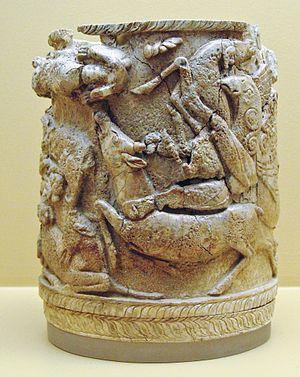
L'ivoire est une substance dure, blanche, opaque qui est la matière principale des dents et des défenses d'animaux comme l'éléphant, l'hippopotame, le morse, le narval, le cachalot, le phacochère.
Le musée de l'Agora antique d'Athènes est abrité dans la stoa d'Attale, grand portique hellénistique reconstruit entre 1953 et 1956 sur le côté est de l'agora d'Athènes.
La civilisation mycénienne est une civilisation égéenne de l’Helladique récent s'étendant de 1650 à 1100 av. J.-C. environ, dont l'apogée se situe environ entre 1400 et 1200 av. J.-C. Elle se répand progressivement à partir du sud de la Grèce continentale sur le monde égéen dans son ensemble, qui connaît pour la première fois une certaine unité culturelle. Cette civilisation est notamment caractérisée par ses palais-forteresses, ses différents types de poterie peinte que l'on retrouve tout autour de la mer Égée, ainsi que son écriture, le linéaire B, la plus ancienne écriture connue transcrivant du grec. Depuis son déchiffrement par Michael Ventris et John Chadwick en 1952, la civilisation mycénienne est, de toutes les civilisations égéennes pré-helléniques, la seule connue à la fois par des vestiges archéologiques et des documents épigraphiques.